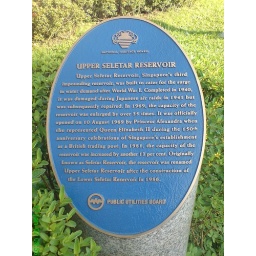
Large tracts of swamp forest with trees adapted to inudation by freshwater were cleared to make way for this reservoir.